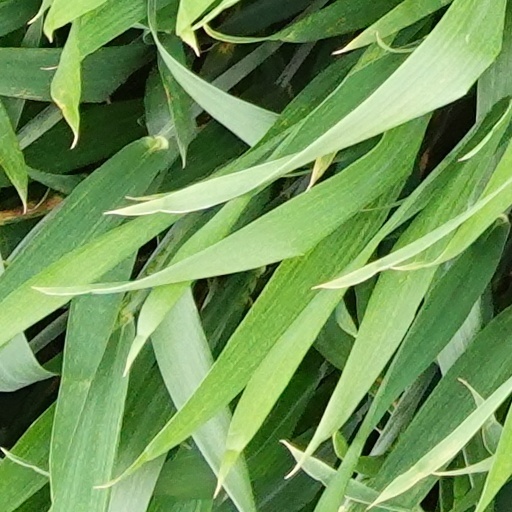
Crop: wheat